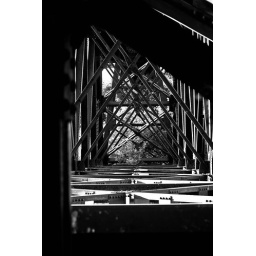
Black and white version of the truss network under a bridge in St. Jacob's.